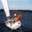
Label: ship